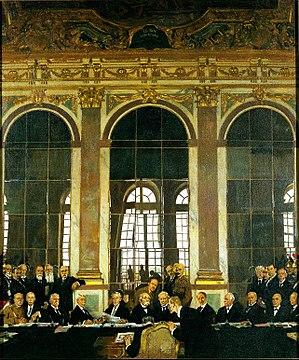
Le traité de Versailles est un traité de paix signé le 28 juin 1919 entre l'Allemagne et les Alliés à l'issue de la Première Guerre mondiale.